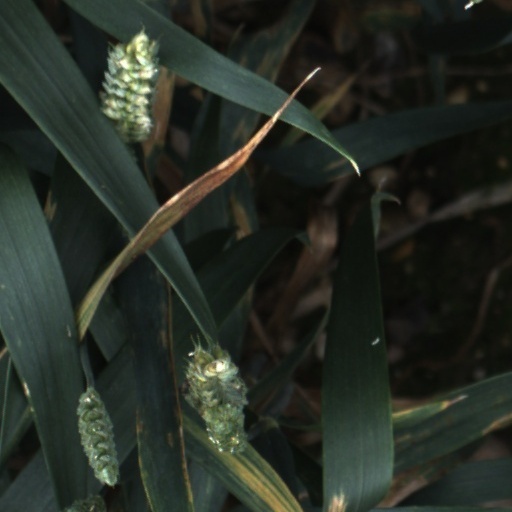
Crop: wheat